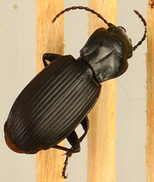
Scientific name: Pterostichus protractus
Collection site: Rocky Mountains NEON (RMNP), plot RMNP_002